Milan (1995 film)

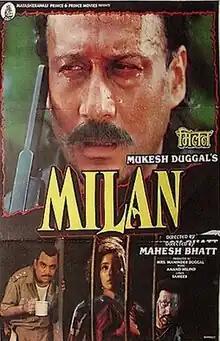
Poster

Milan is a 1994 Indian Hindi action romance film directed by Mahesh Bhatt. The film stars Jackie Shroff, Manisha Koirala in lead roles.